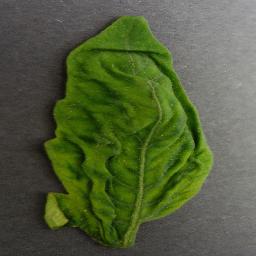
Label: Tomato___Tomato_Yellow_Leaf_Curl_Virus